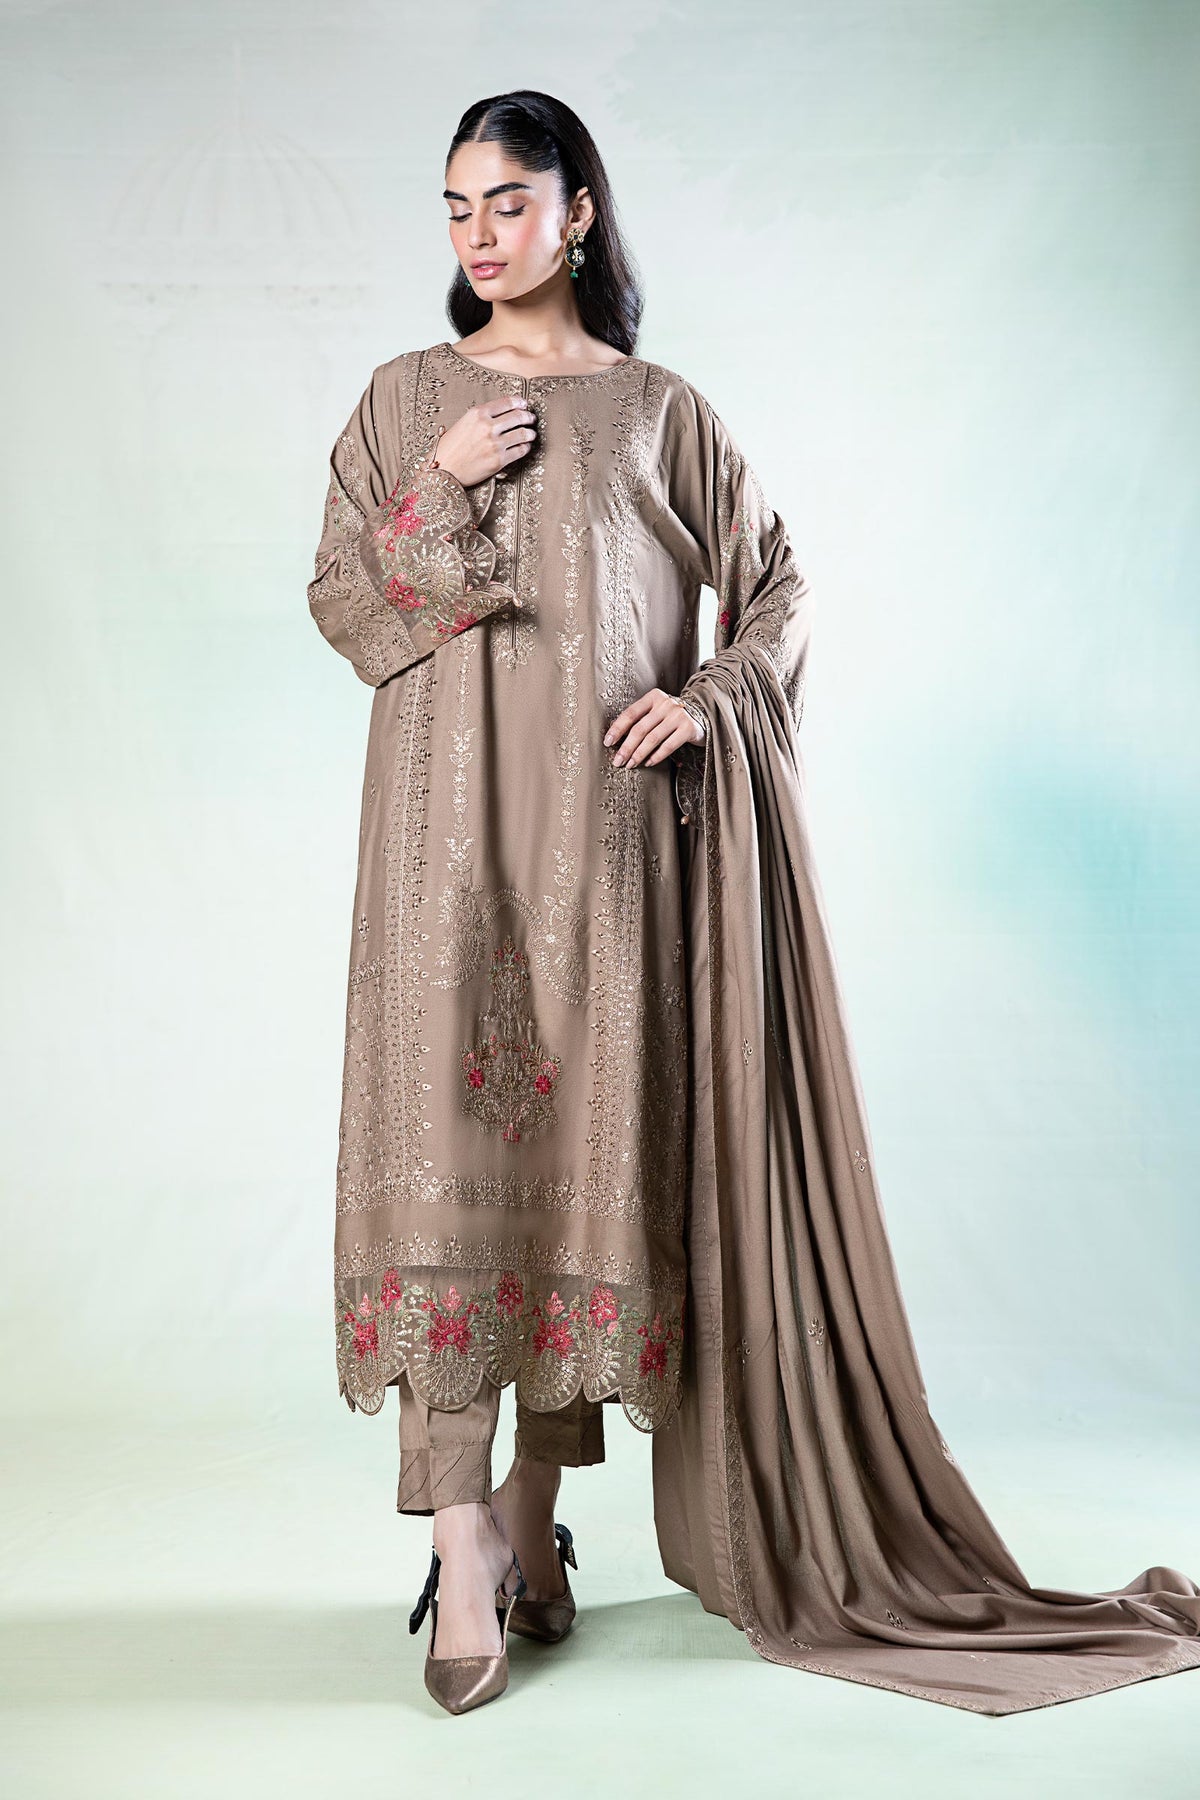
tan embroidered cotton suit